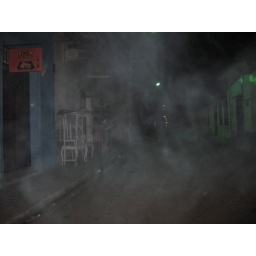
first pic on Halloween,no cars or people on street near the old market in Granada